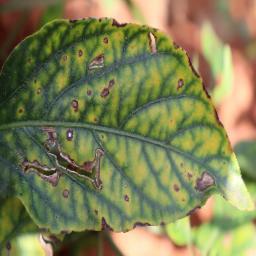
Label: cercospora